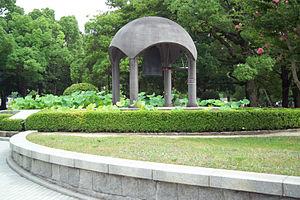
Un monument aux morts pacifiste est un monument aux morts qui exprime clairement une opinion opposée à la guerre. Un tel monument contraste avec ceux qui sont centrés sur la glorification des héros morts pour leur patrie. Ils apparaissent essentiellement à l'issue de la Première Guerre mondiale qui se déroula de 1914 à 1918.